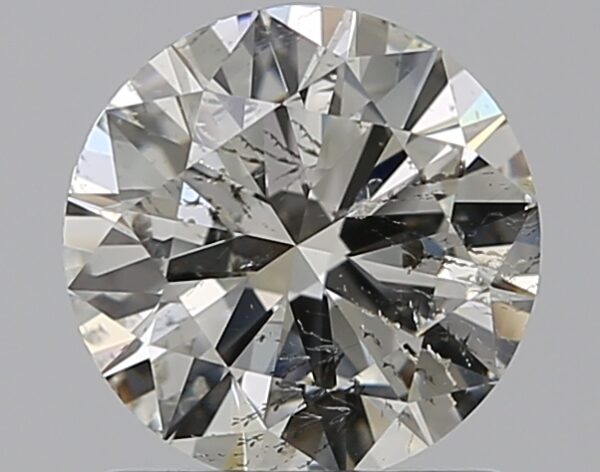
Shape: round
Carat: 1
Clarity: SI2
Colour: I
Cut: EX
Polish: EX
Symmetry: EX
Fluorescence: N
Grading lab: IGI
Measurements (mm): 6.47 x 6.44 x 3.84